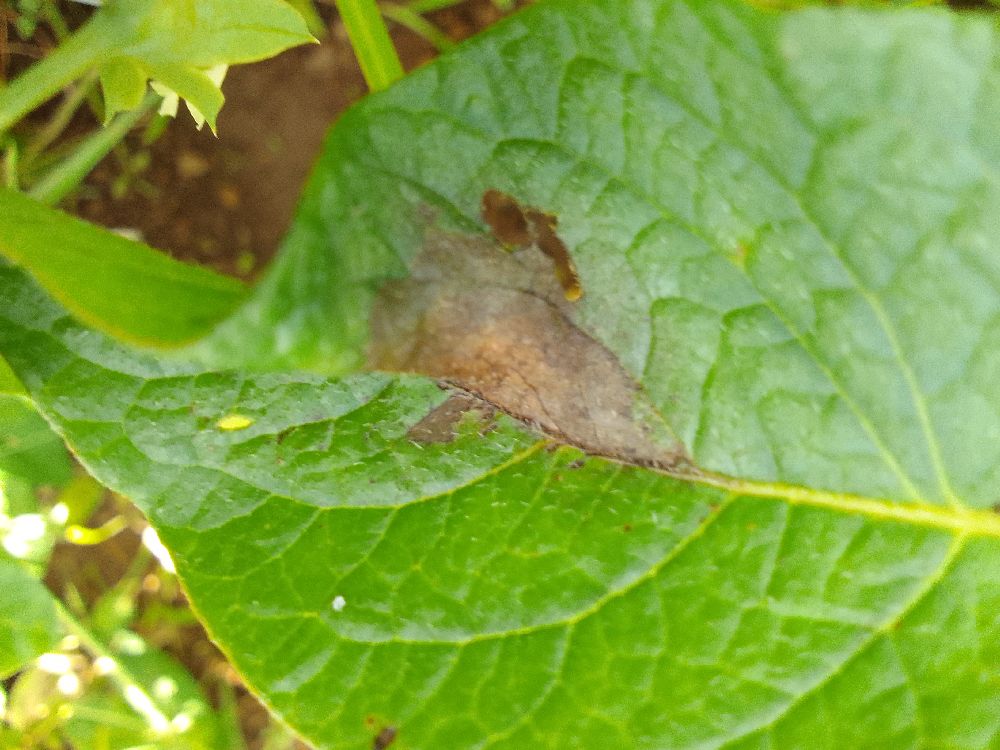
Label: Late blight